Nick DeMartino

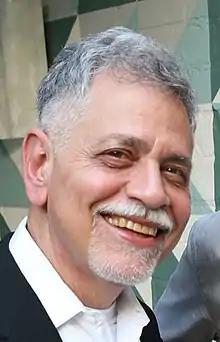

Nick DeMartino (born June 15, 1948) is an American businessman and the former Senior Vice President of Media and Technology for the American Film Institute (AFI). With AFI, DeMartino oversaw digital ventures.